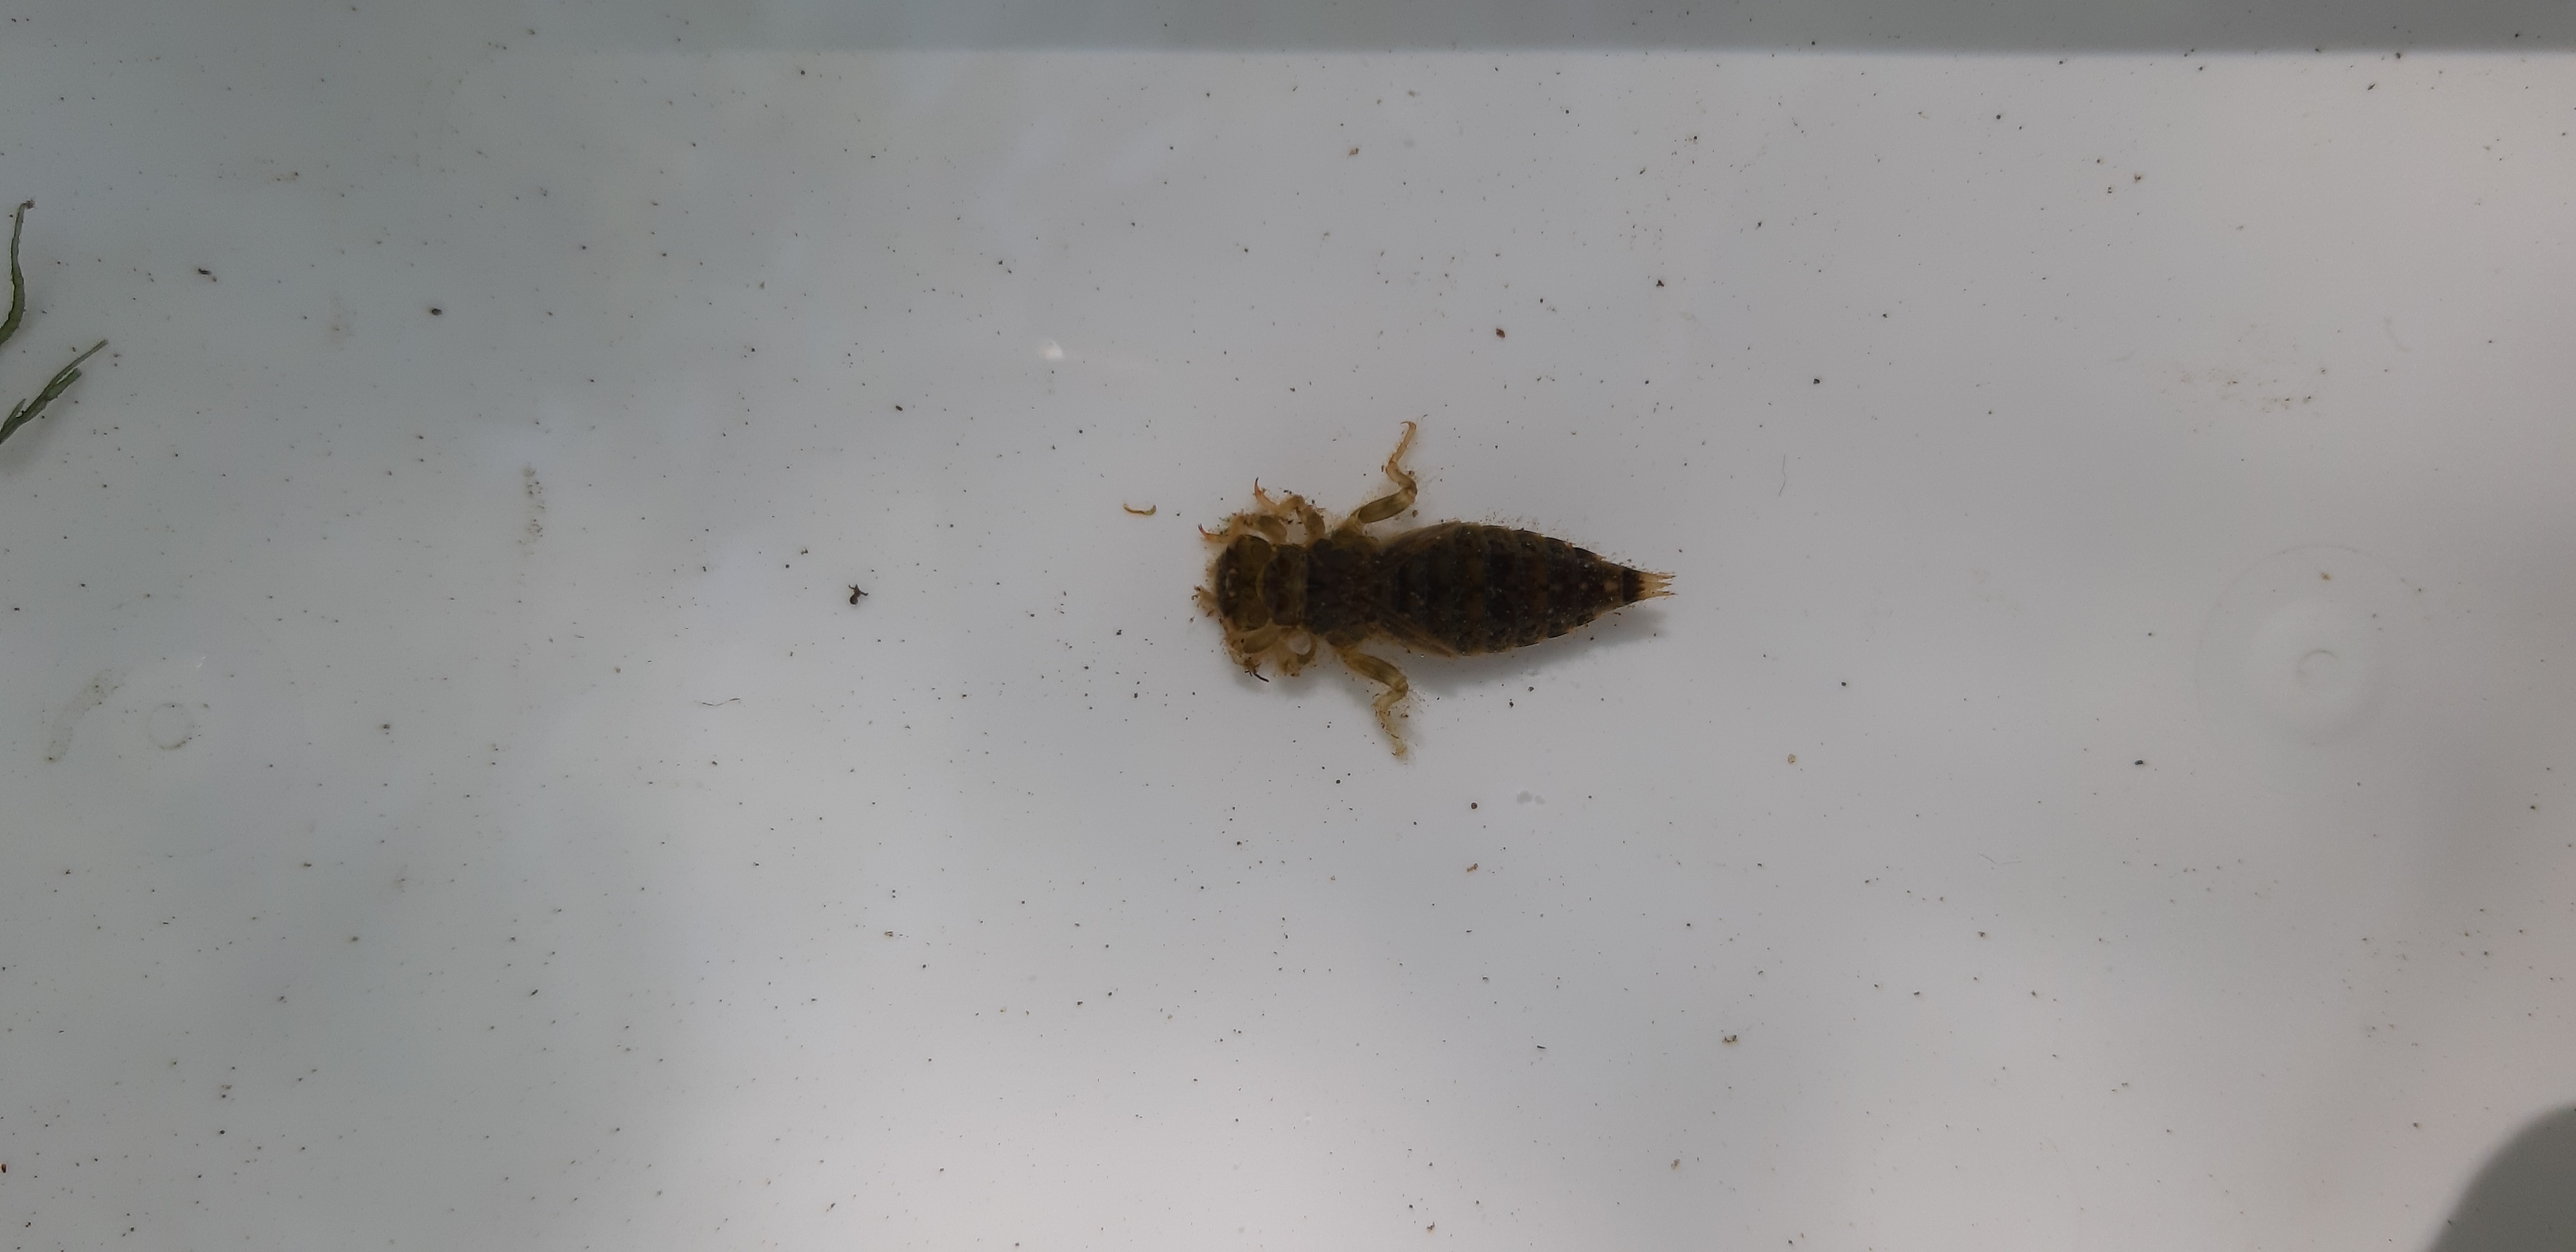
Macroinvertebrate group: dragonflies